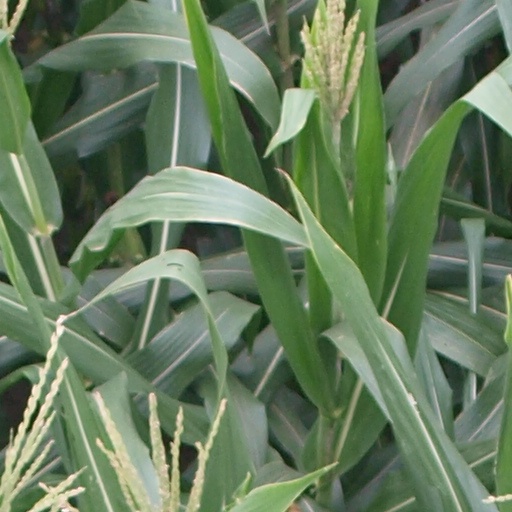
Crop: maize; corn